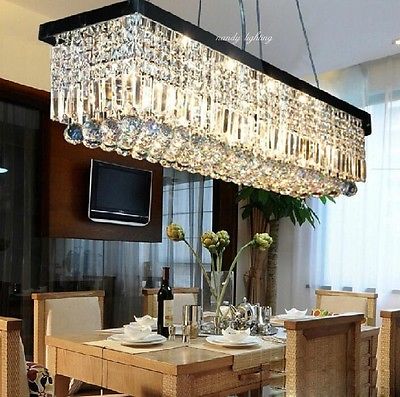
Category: lamp